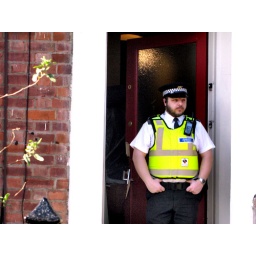
'Community Support' Officer guarding the door to a house in Radford which has just been raided by police.